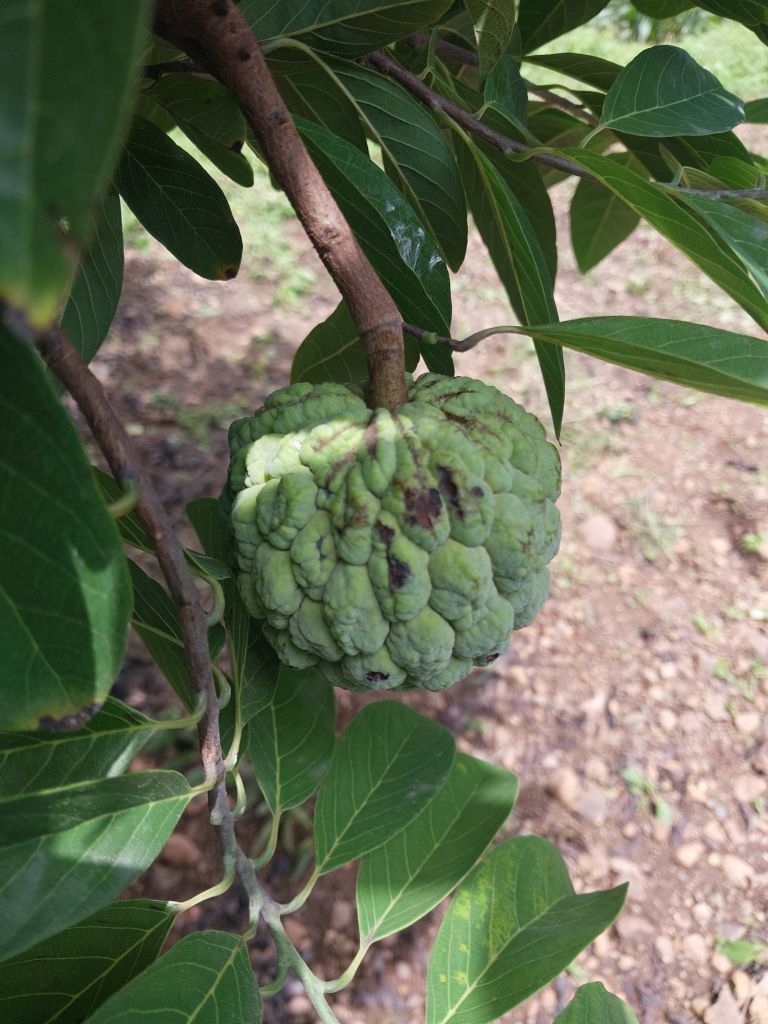
Disease label: Blank Canker